Alireza Motevaseli

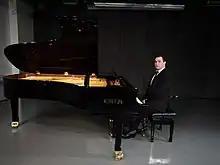
Piano Lecturer since 2010

After graduating from music school, he worked with some of the most well-known orchestras in Iran, including the Tehran Symphony Orchestra, , and IRIB Symphony Orchestra.